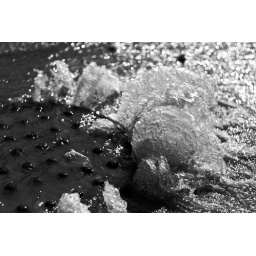
Leak in black and white